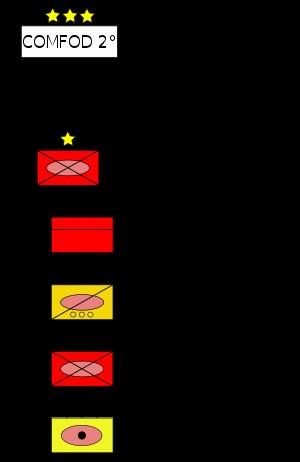
Le 8ᵉ régiment « Lancieri di Montebello » est un régiment de cavalerie de l'armée de terre italienne faisant partie de la brigade mécanisée « Granatieri di Sardegna ». Il a été actif de 1859-1920, puis de 1942-1943, enfin de 1950 à aujourd'hui.
La brigade mécanisée « Granatieri di Sardegna » est une grande unité de l'armée de terre italienne. Il s'agit d'une brigade d'infanterie mécanisée, basée principalement à Rome et en Italie centrale. La brigade est l'un des plus anciens régiments de l'armée et l'un régiment de la garde du président de la République italienne Le nom de l'unité est issu du royaume de Sardaigne.